Tadcaster

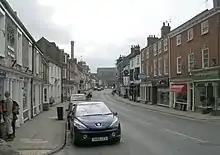
Bridge Street (Tadcaster centre)

Tadcaster has a long association with the brewing industry because of the quality and accessibility of the local water, which is rich in lime sulphate after filtering through Permian limestone. In the right conditions freshwater springs, known locally as "popple-wells", still bubble up near St Mary's church in the town. Tax registers from 1341 record the presence of two breweries or brewhouses in the town, one paying 8d in tax and the other 4d. Today Tadcaster is renowned for its brewing industry and is known as "The Burton of the North" (after Burton-upon-Trent, an English brewing centre).